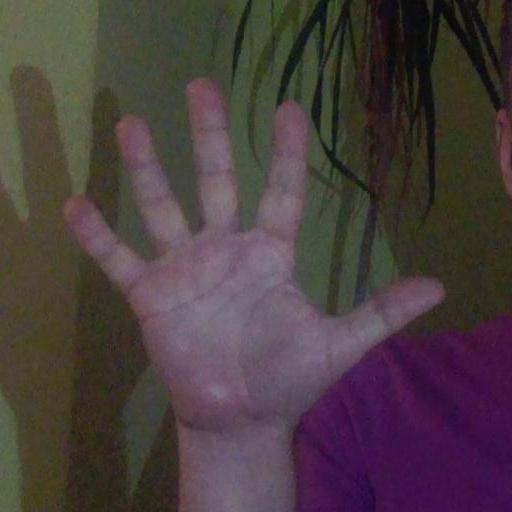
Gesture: palm